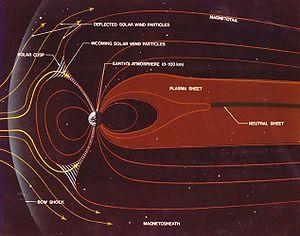
Structure de la magnétosphère Norsk bokmål: Magnetosfærens struktur Português: Estrutura da magnetosfera terrestre Русский: Строение магнитосферы Земли Türkçe: Resimin Türkçe'ye çevrilmiş halidir.